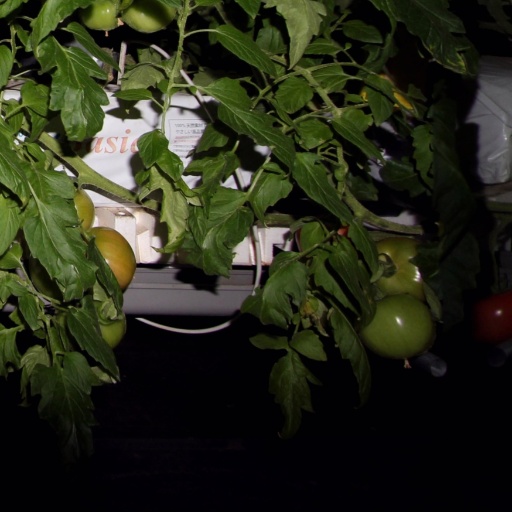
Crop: tomato